Great River (Jamaica)

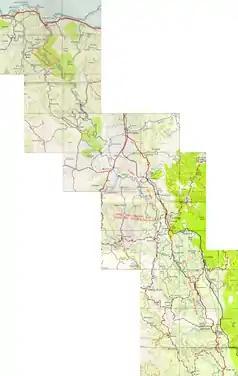
The Great River, Jamaica at 1:50,000.

The Great River (Jamaica) is one of Jamaica's major rivers, and forms the boundary of the parish of St James with Westmoreland and Hanover.